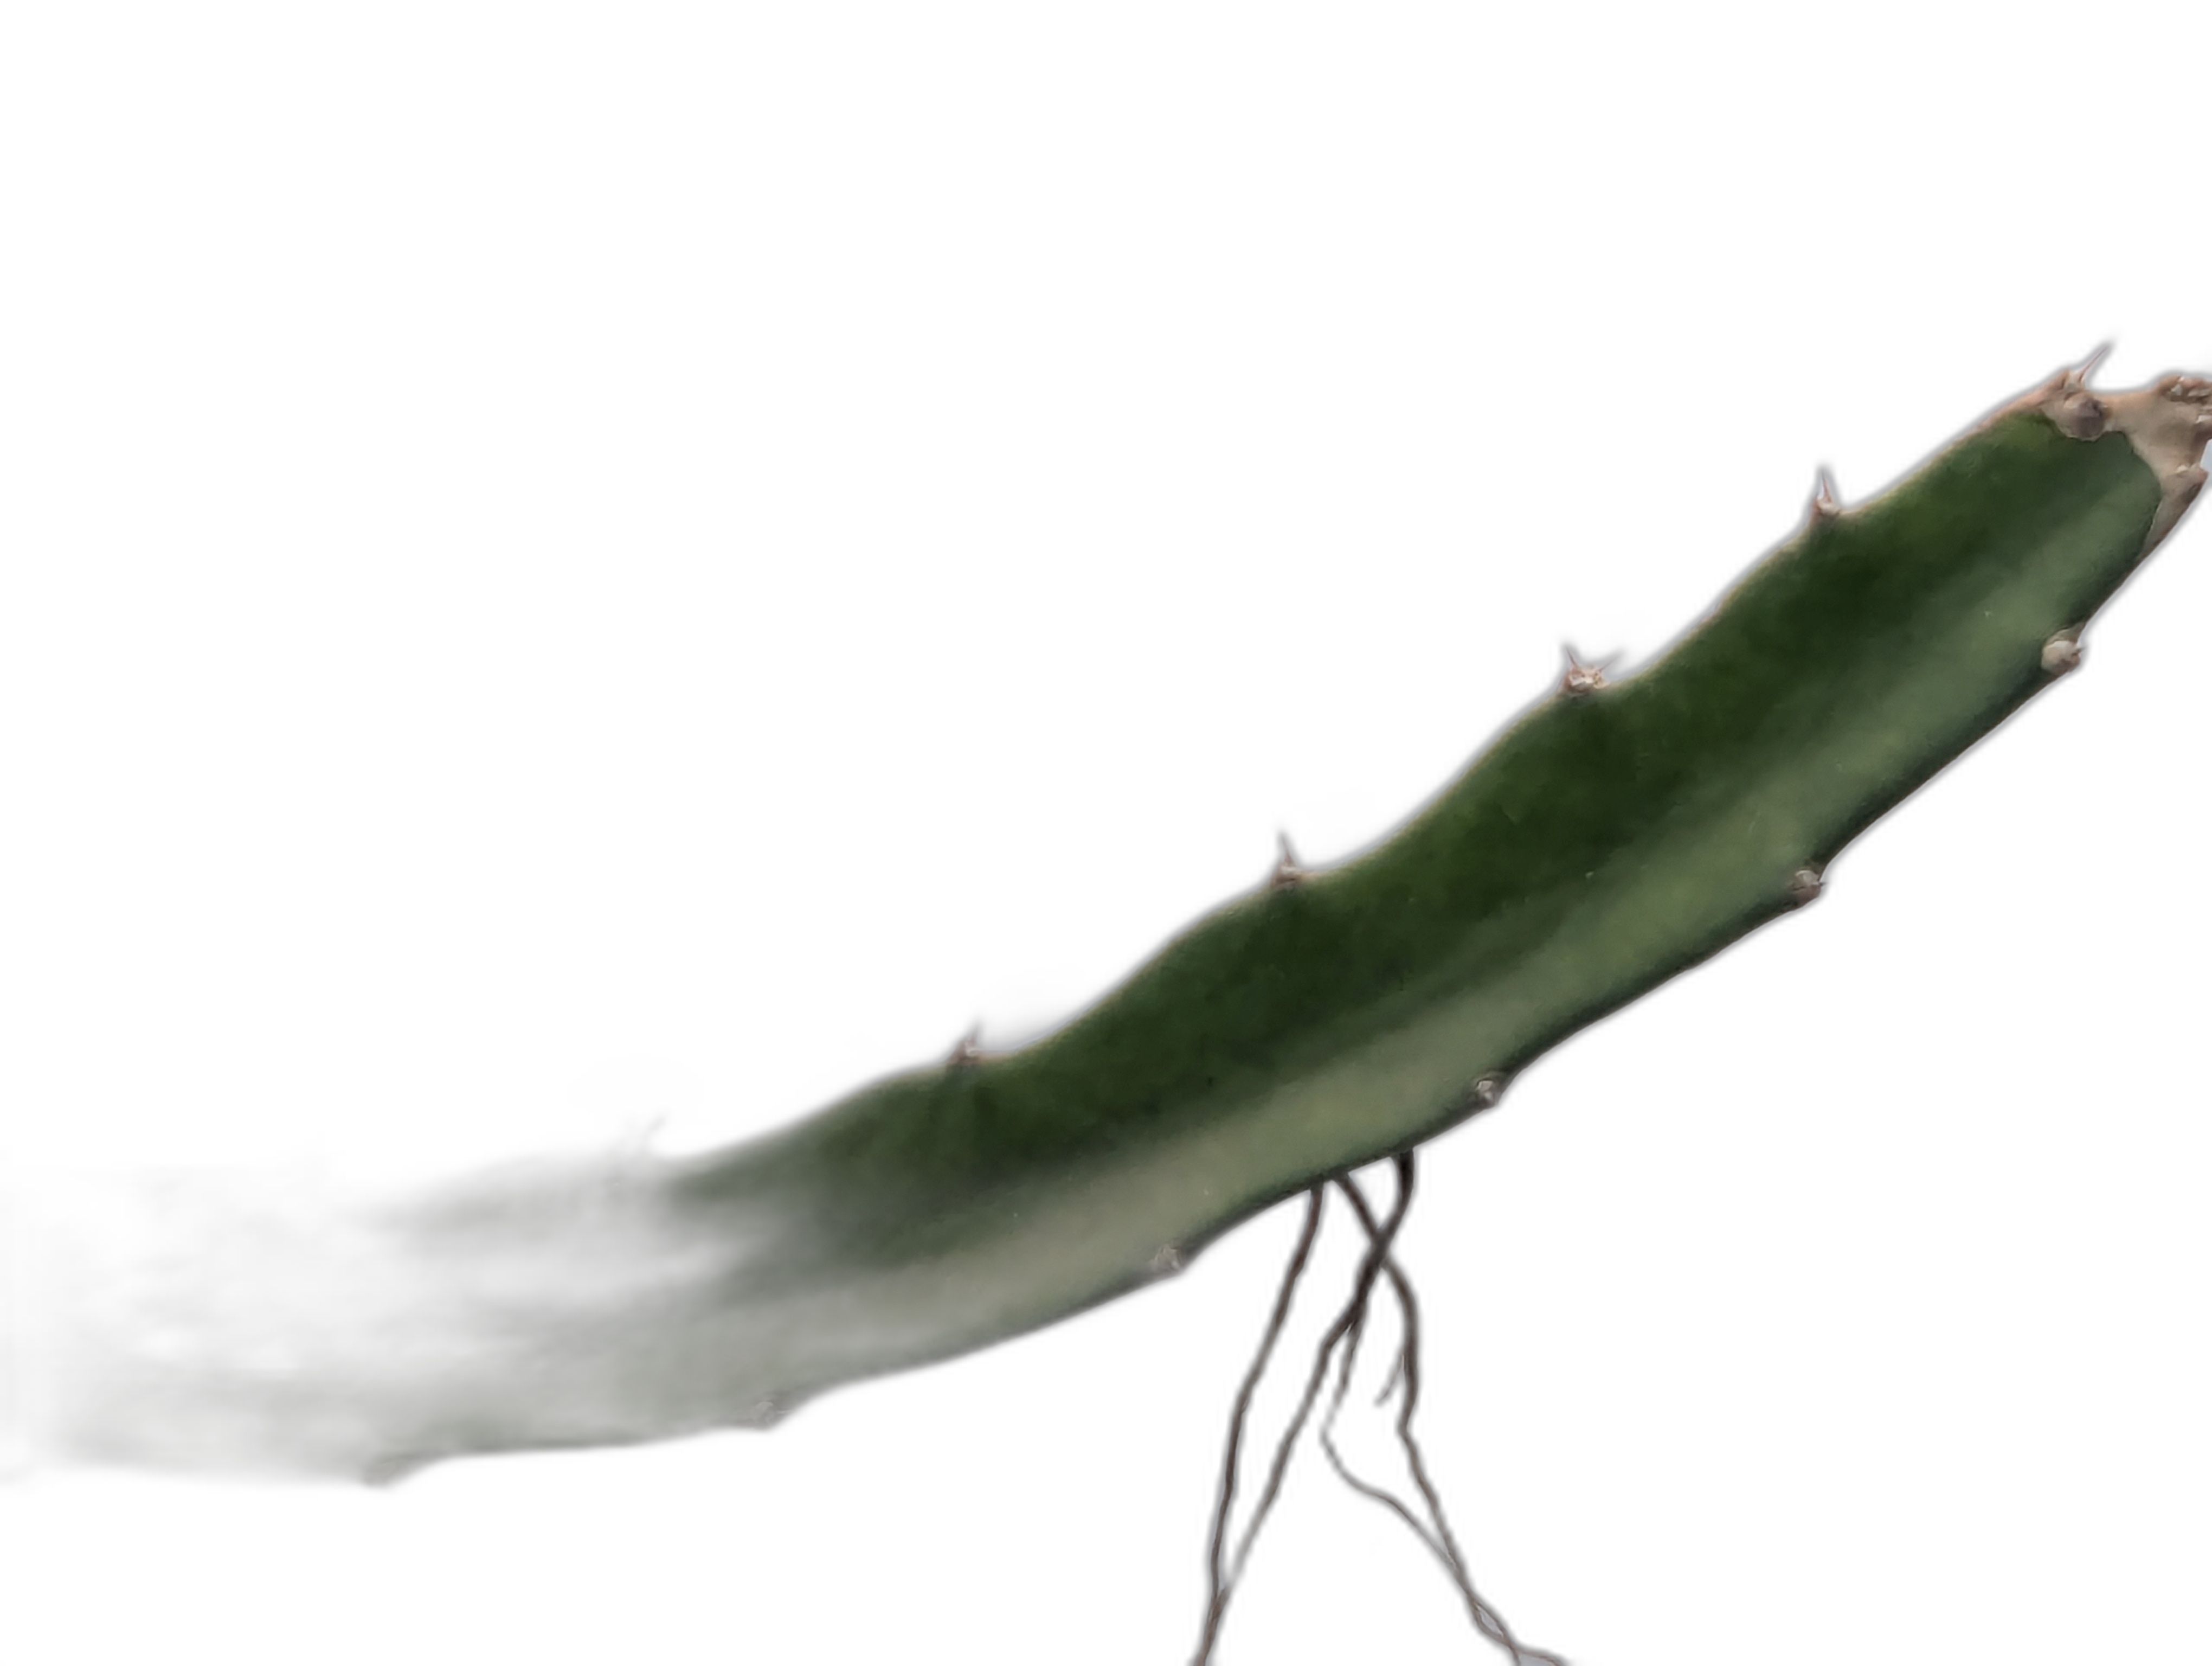
Label: Bad leaf